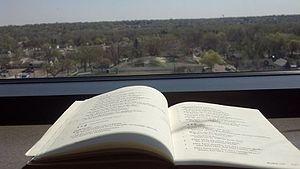
Jour de louange est une initiative mondiale énoncée par le chancelier et fondateur de CJCUC, le rabbin Shlomo Riskin et le directeur exécutif de CJCUC, David Nekrutman. L'initiative prend à se former dans un événement annuel le jour de Yom Haʿatzmaout dans quel monde les chrétiens sont appelés et invité par le rabbin Riskin à réciter le Hallel avec le peuple juif dans une célébration de louer Dieu pour l'État d'Israël.